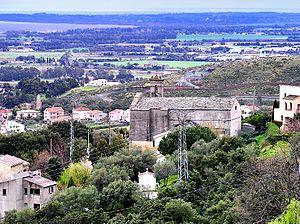
Biguglia est une commune française située dans la circonscription départementale de la Haute-Corse et le territoire de la collectivité de Corse. Elle appartient à l'ancienne piève d'Orto dont elle était le chef-lieu.